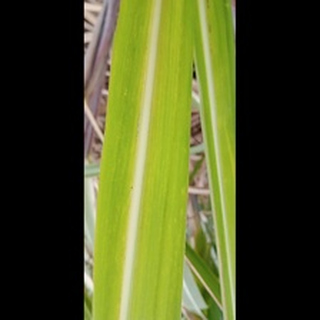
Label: sugarcane_yellow_leaf_disease